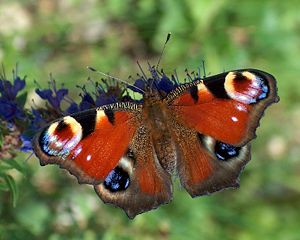
Sommerfugle
Dagpåfugleøje